Ice age

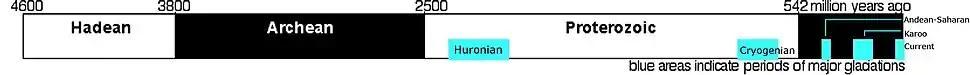
Timeline of glaciations, shown in blue

There have been at least five major ice ages in Earth's history (the Huronian, Cryogenian, Andean-Saharan, late Paleozoic, and the latest Quaternary Ice Age). Outside these ages, Earth was previously thought to have been ice-free even in high latitudes; such periods are known as greenhouse periods. However, other studies dispute this, finding evidence of occasional glaciations at high latitudes even during apparent greenhouse periods.